Don't Play with Love

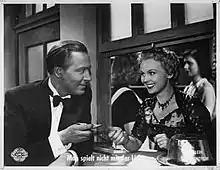
Paul Klinger and Bruni Löbel

Don't Play with Love is a 1949 West German comedy film directed by Hans Deppe and starring Lil Dagover, Albrecht Schoenhals and Bruni Löbel. It was shot at the Althoff Studios in Berlin. The film's sets were designed by the art director Willi Herrmann.